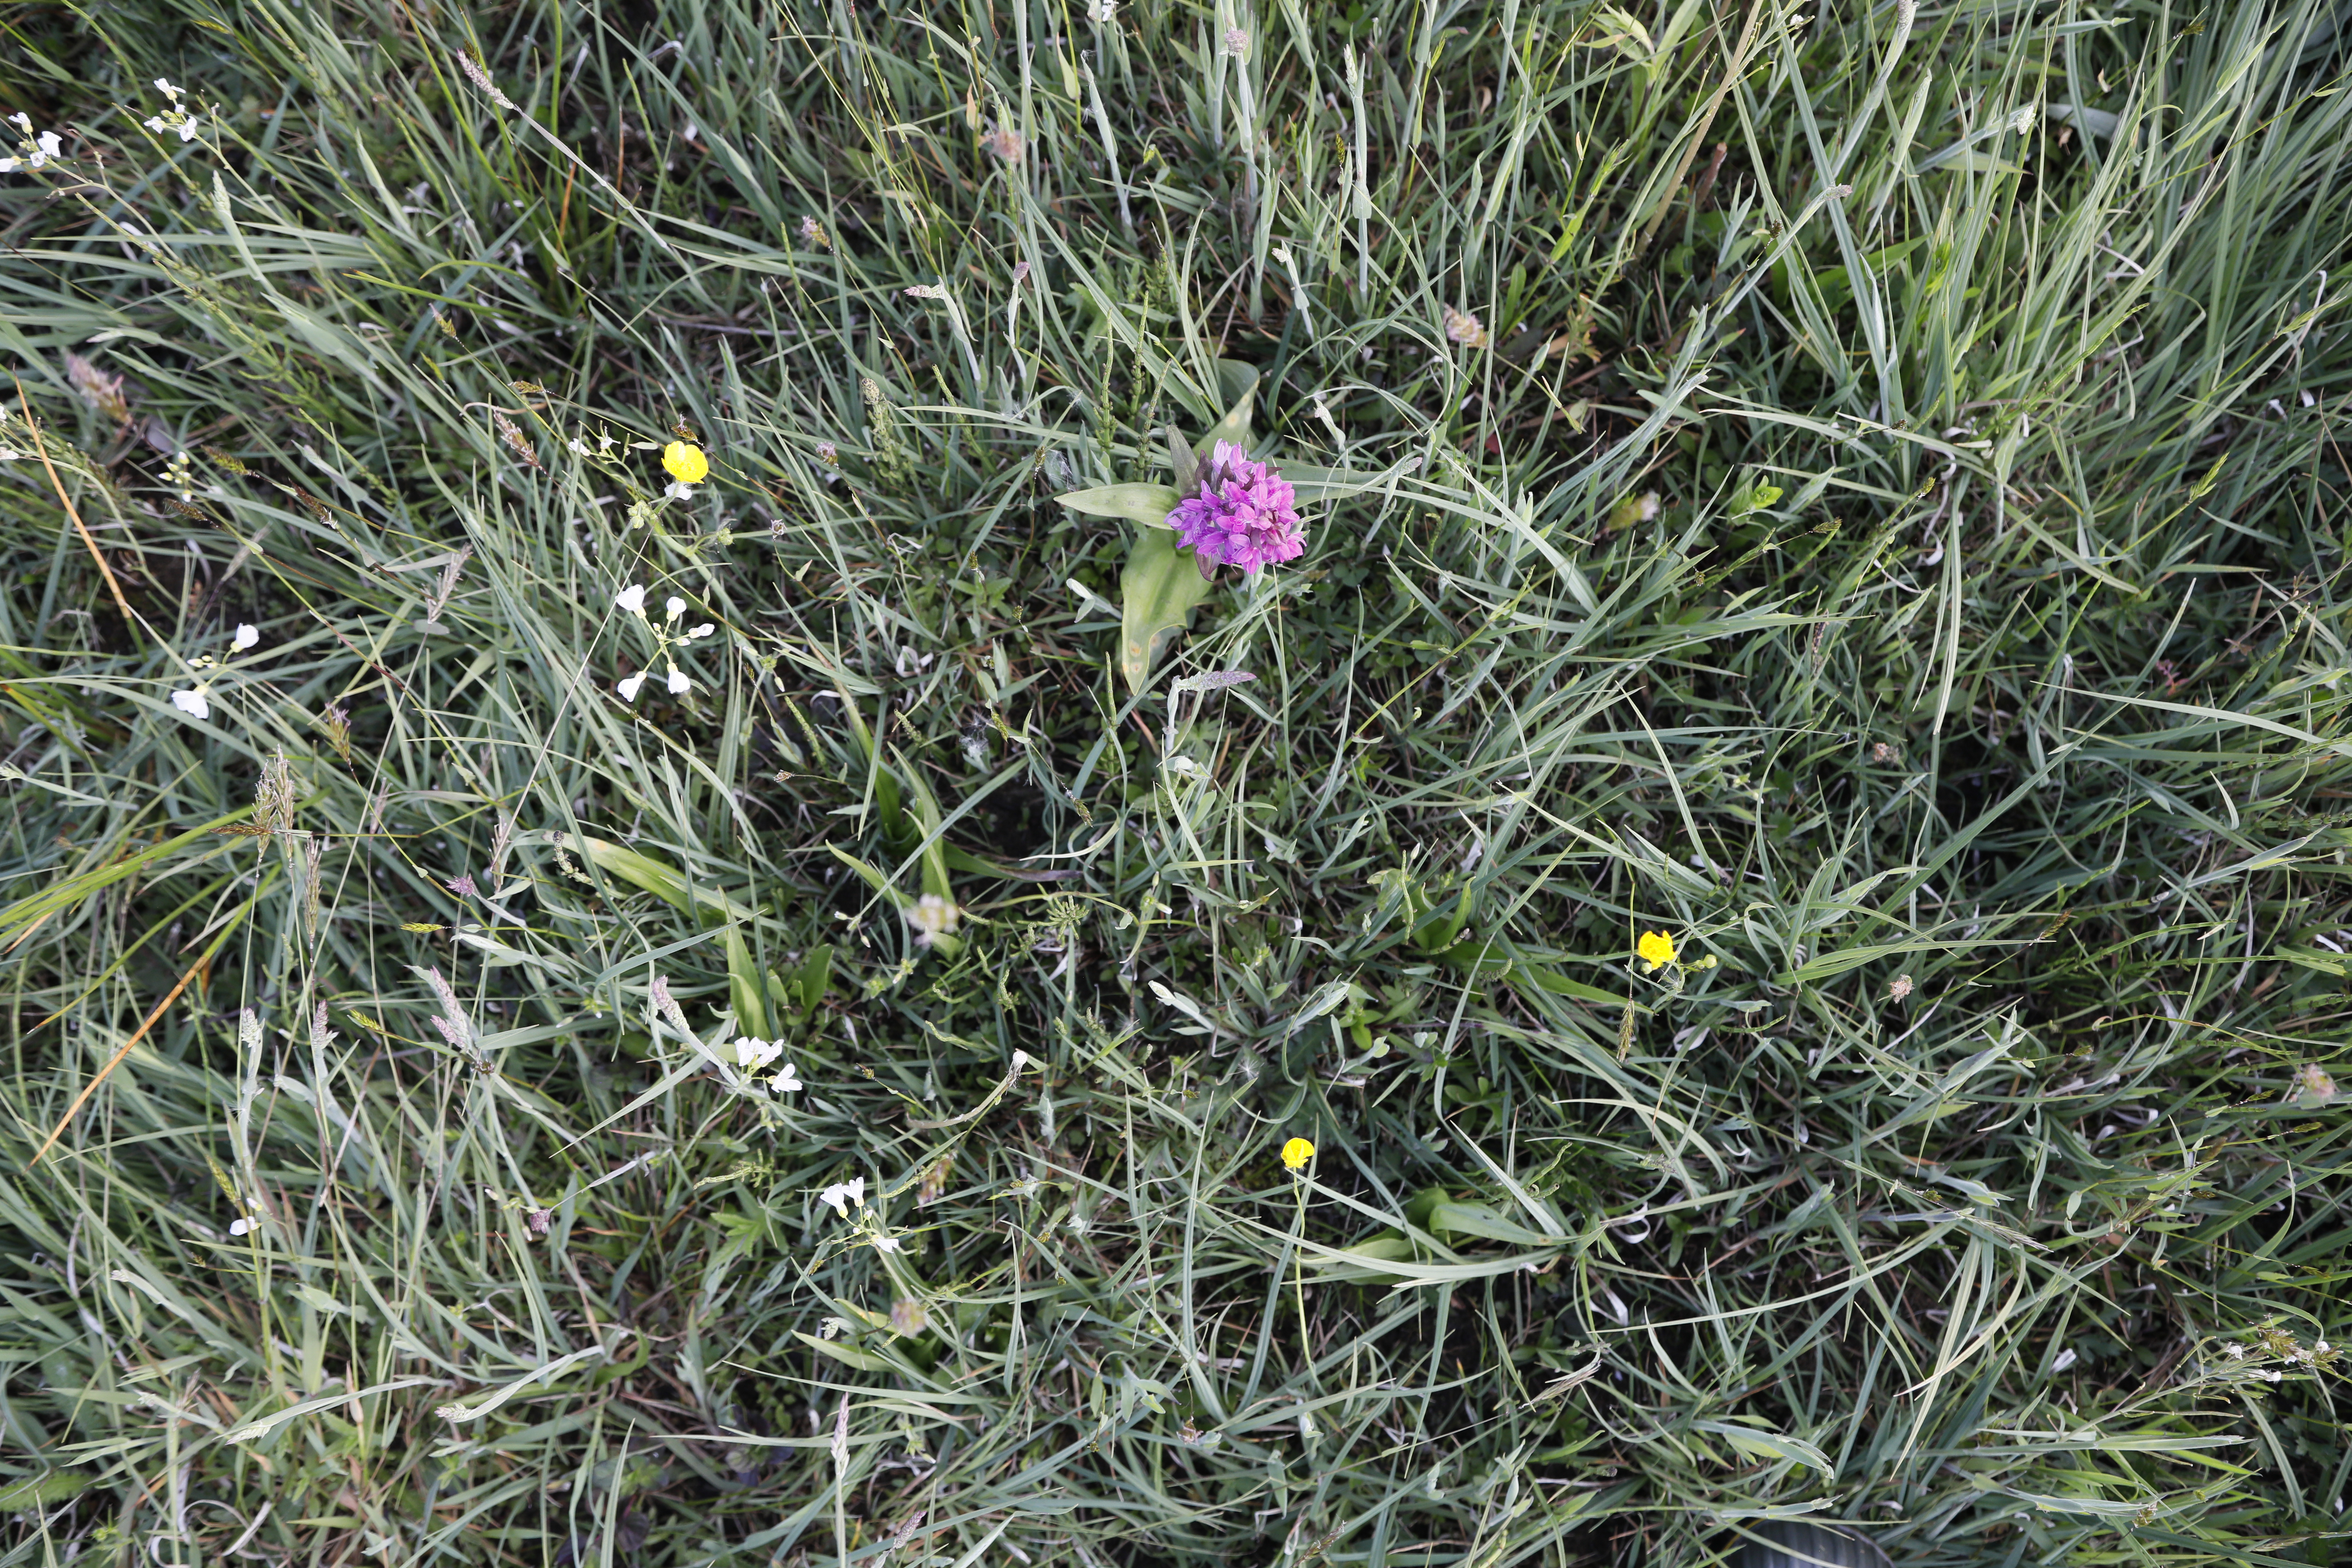
Plant species: Buttercup * (aggregate), Cardamine pratensis, Dactylorhiza praetermissa